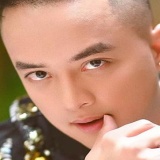
ca sĩ Cao Thái Sơn